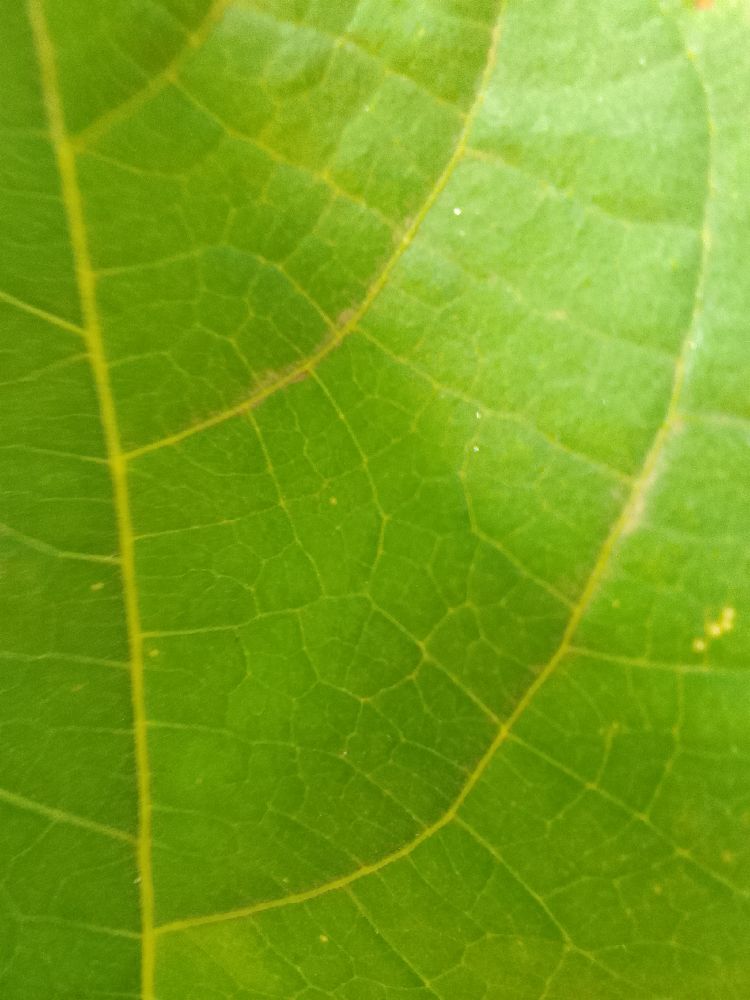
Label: healthy